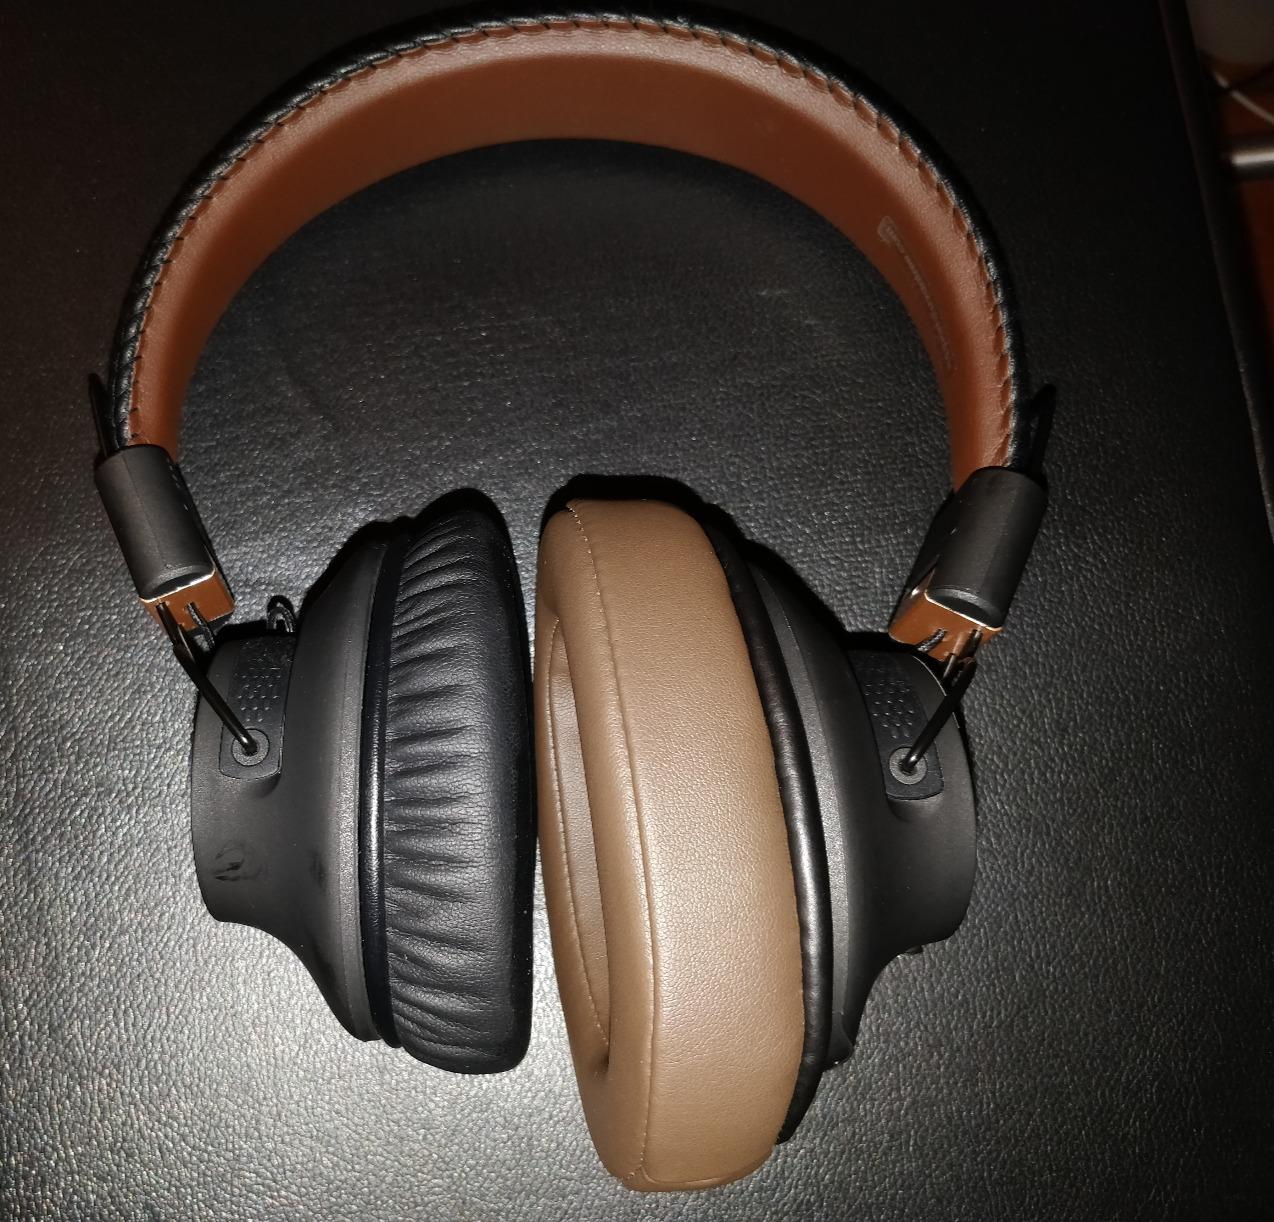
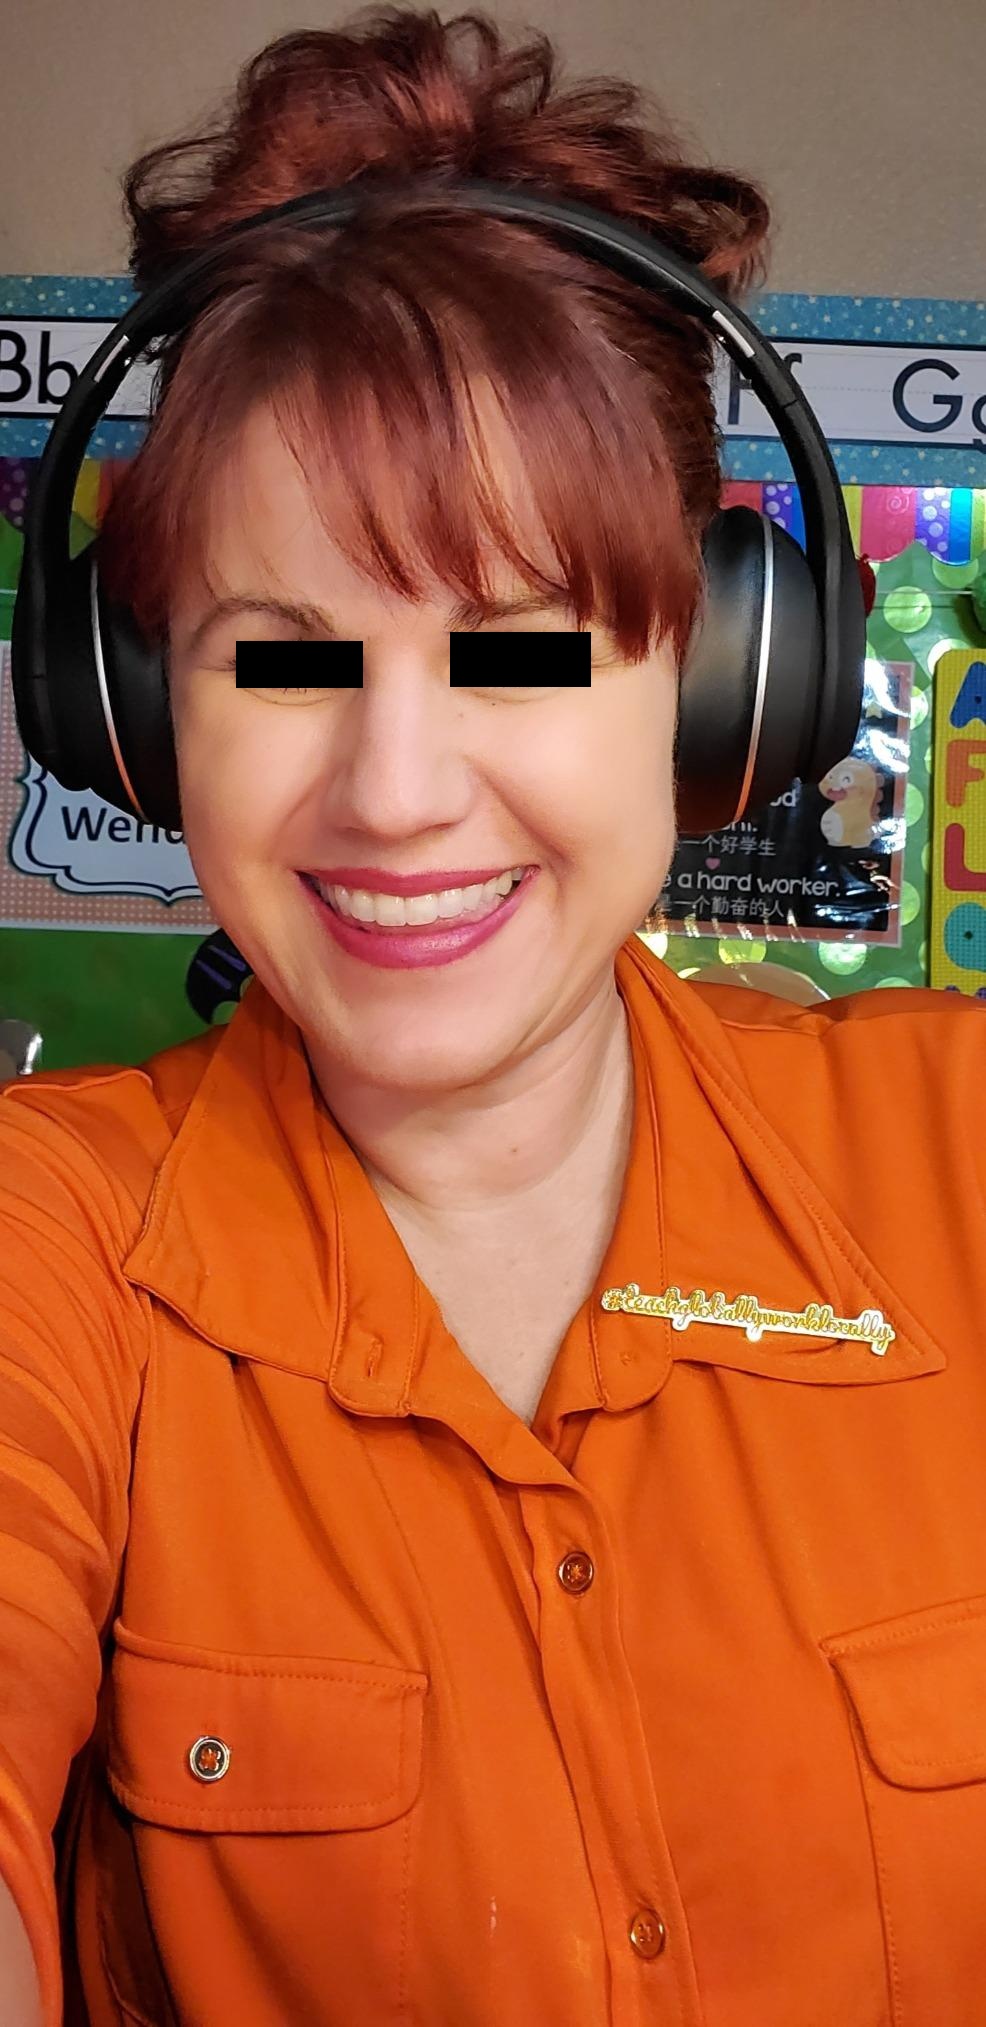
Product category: headphones
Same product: no